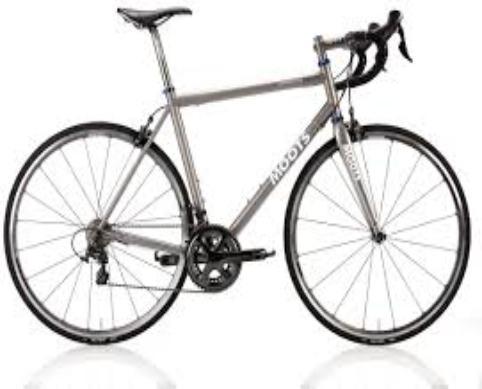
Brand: moots cycles
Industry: Transportation